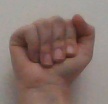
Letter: saad